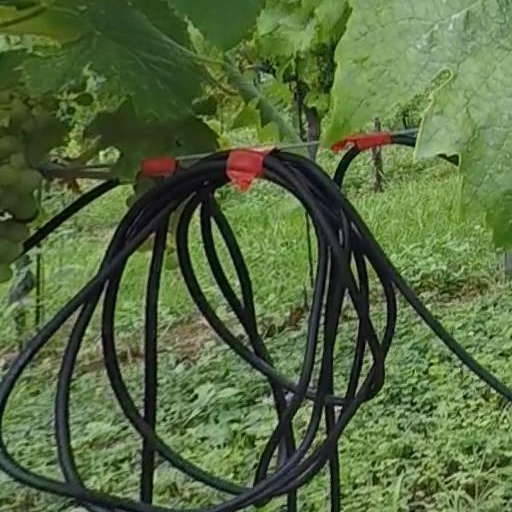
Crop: grape